List of twin towns and sister cities in the Netherlands

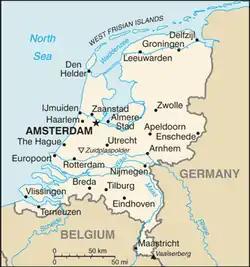
Map of the Netherlands

This is a list of municipalities in the Netherlands which have standing links to local communities in other countries. In most cases, the association, especially when formalised by local government, is known as "town twinning" (usually in Europe) or "sister cities" (usually in the rest of the world).